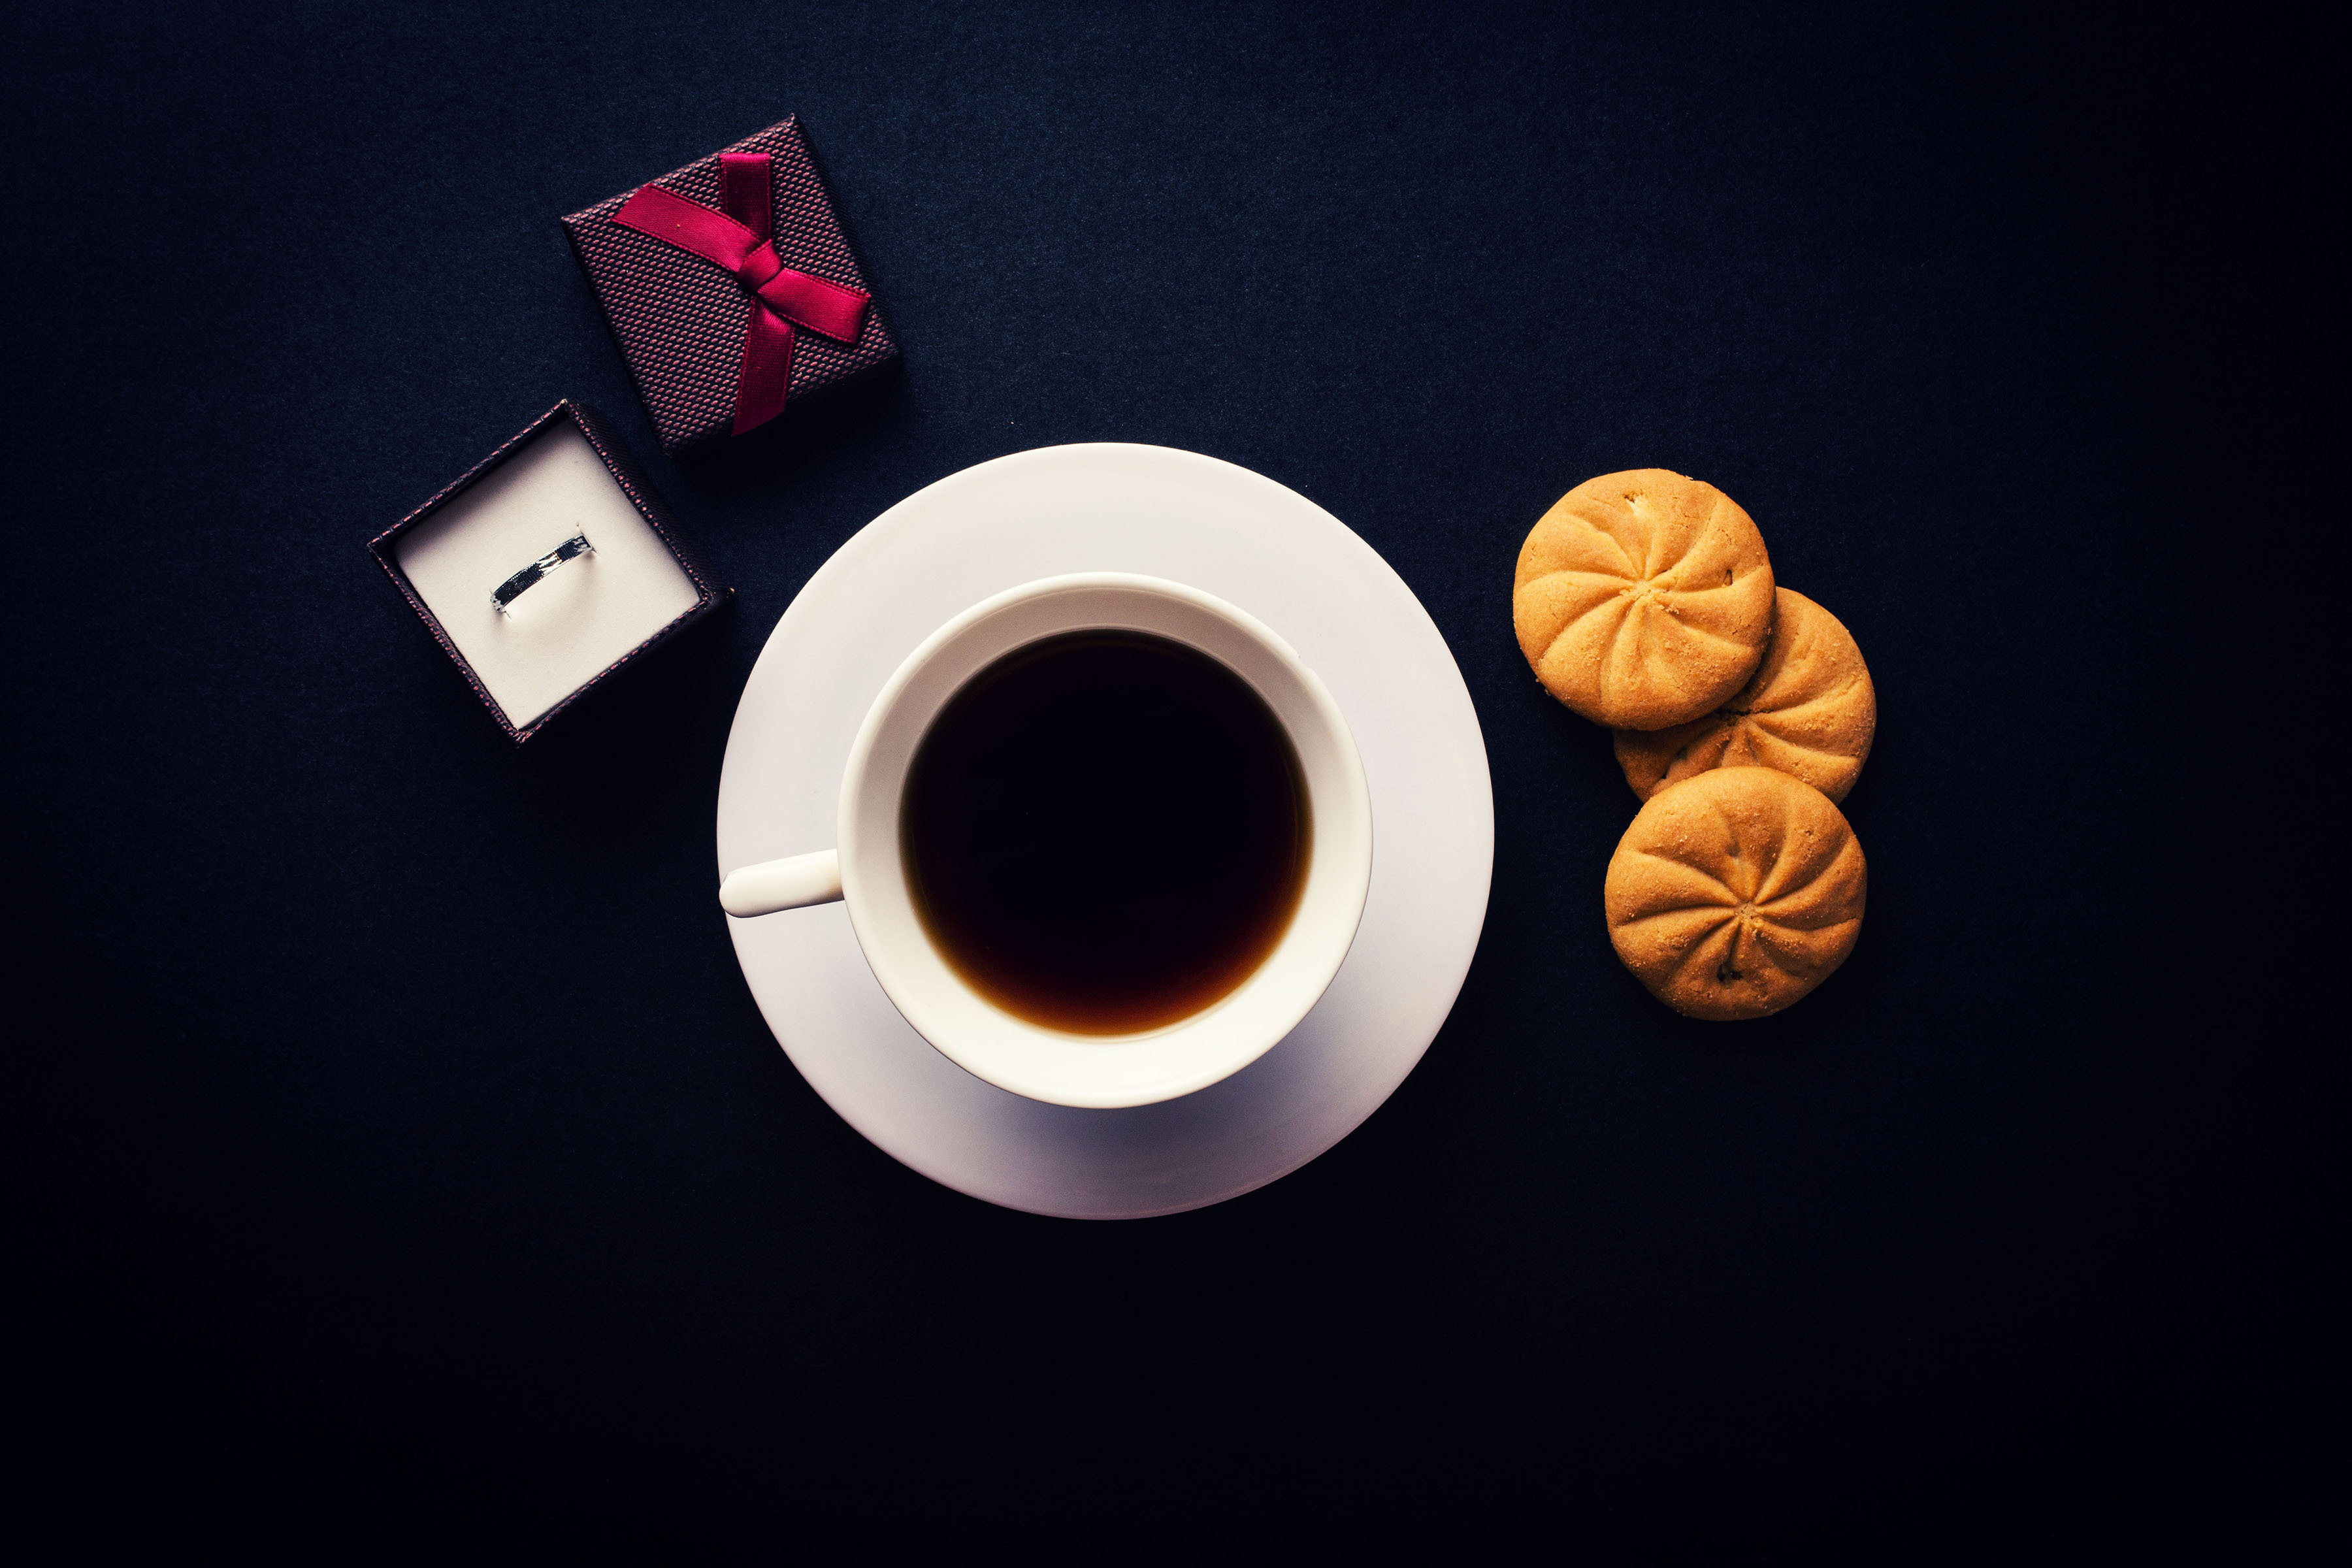
cup, coffee cup, caffeine, drinkware, still life photography, tableware, teacup, font, food, espresso, turkish coffee, saucer, serveware, cuisine, still life, coffee